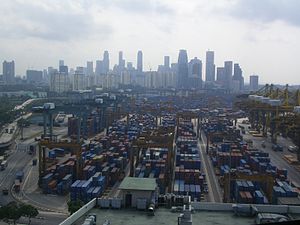
Singapore / Transport / International
PSA Keppel.
Singapore, officielt Republikken Singapore er en østat, som ligger ved sydspidsen af Malayahalvøen. Landet ligger 137 kilometer nord for ækvator, syd for den malaysiske stat Johor og nord for de indonesiske Riauøerne. Med sine 710,2 km² er Singapore en mikrostat, og det er det mindste land i Sydøstasien. Det er betydeligt større end Monaco og Vatikanet, som er de eneste andre selvstændige bystater.